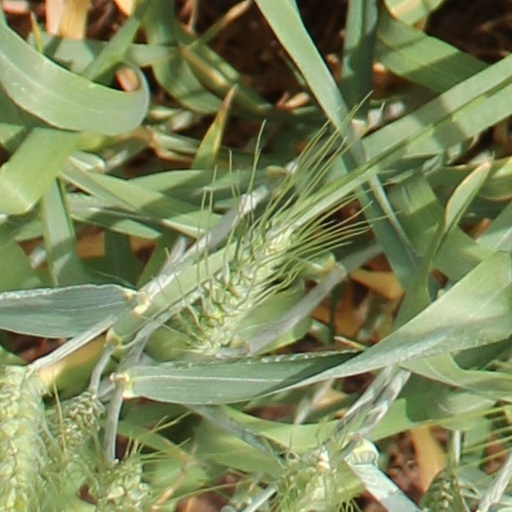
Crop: wheat